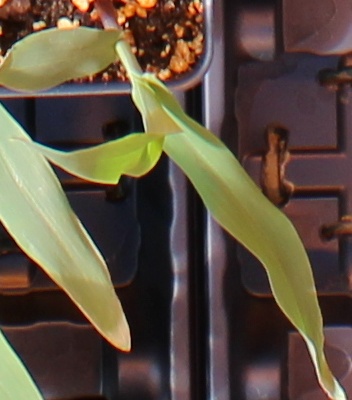
Label: Corn